1979 Hardie-Ferodo 1000

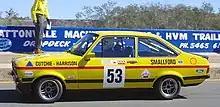
Harrison/Cutchie Ford Escort

The 1601cc - 2000cc class saw a mix Alfa Romeo Alfettas, Ford Escort RS2000s, Toyota Celicas and Triumph Dolomites. Class C outperformed Class B with the Toyota Dealer Team Toyota Celica of Peter Williamson and Mike Quinn winning the class and finishing ninth outright and 17 laps behind Brock and Richards. The Brian Foley Alfa Romeo entered Alfa Romeo Alfetta GTV of Phil McDonnell and British sportscar legend Derek Bell finished tenth outright, a lap behind the Celica. Frank Porter and Tony Niovanni were three laps further back in third in another Alfetta.